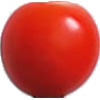
Label: Tomato Cherry Red 1